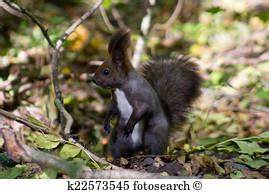
Label: squirrel